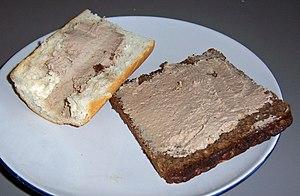
Le pâté de foie est une préparation cuite de cuisine, ou de charcuterie — ce qui fait coexister plusieurs recettes et définitions —, réalisée par broyage, mélange et cuisson de foie de porc, de volaille ou de veau, les espèces pouvant se mélanger, de nombreux liants et produits s'ajoutant éventuellement. Le pâté de foie est populaire en Europe du nord et centrale. Il ne faut pas confondre cette préparation avec la terrine de foie gras.